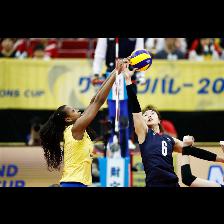
Label: Human